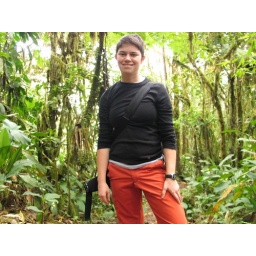
hiking in the cloud forest